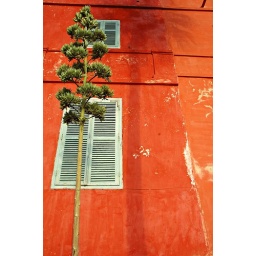
tree against red building